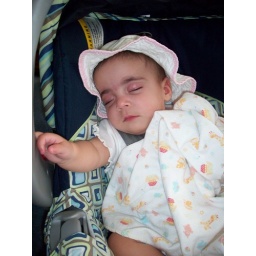
Asleep in car seat with hat